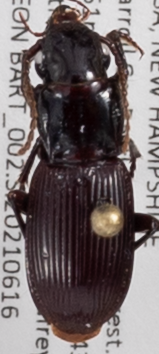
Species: Pterostichus rostratus
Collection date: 2021-06-16
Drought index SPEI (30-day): -2.09
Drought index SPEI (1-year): -1.13
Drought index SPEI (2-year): -0.8